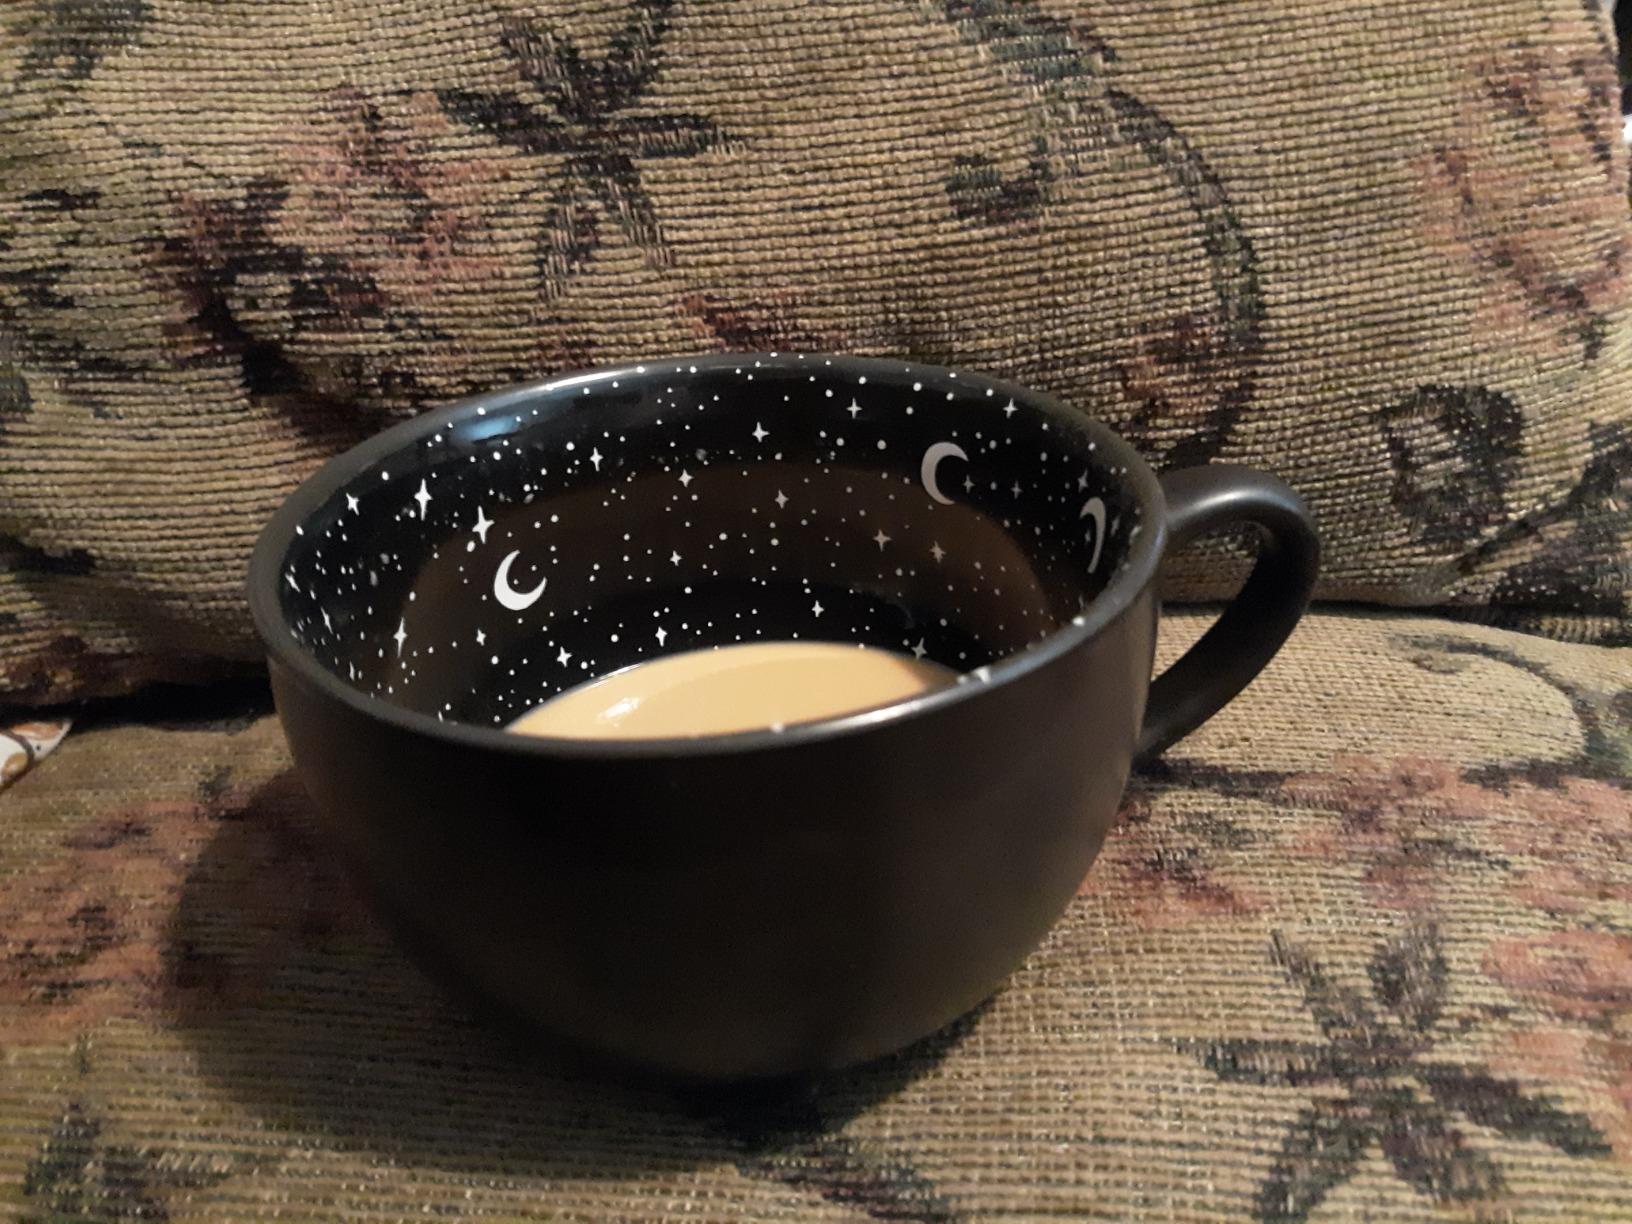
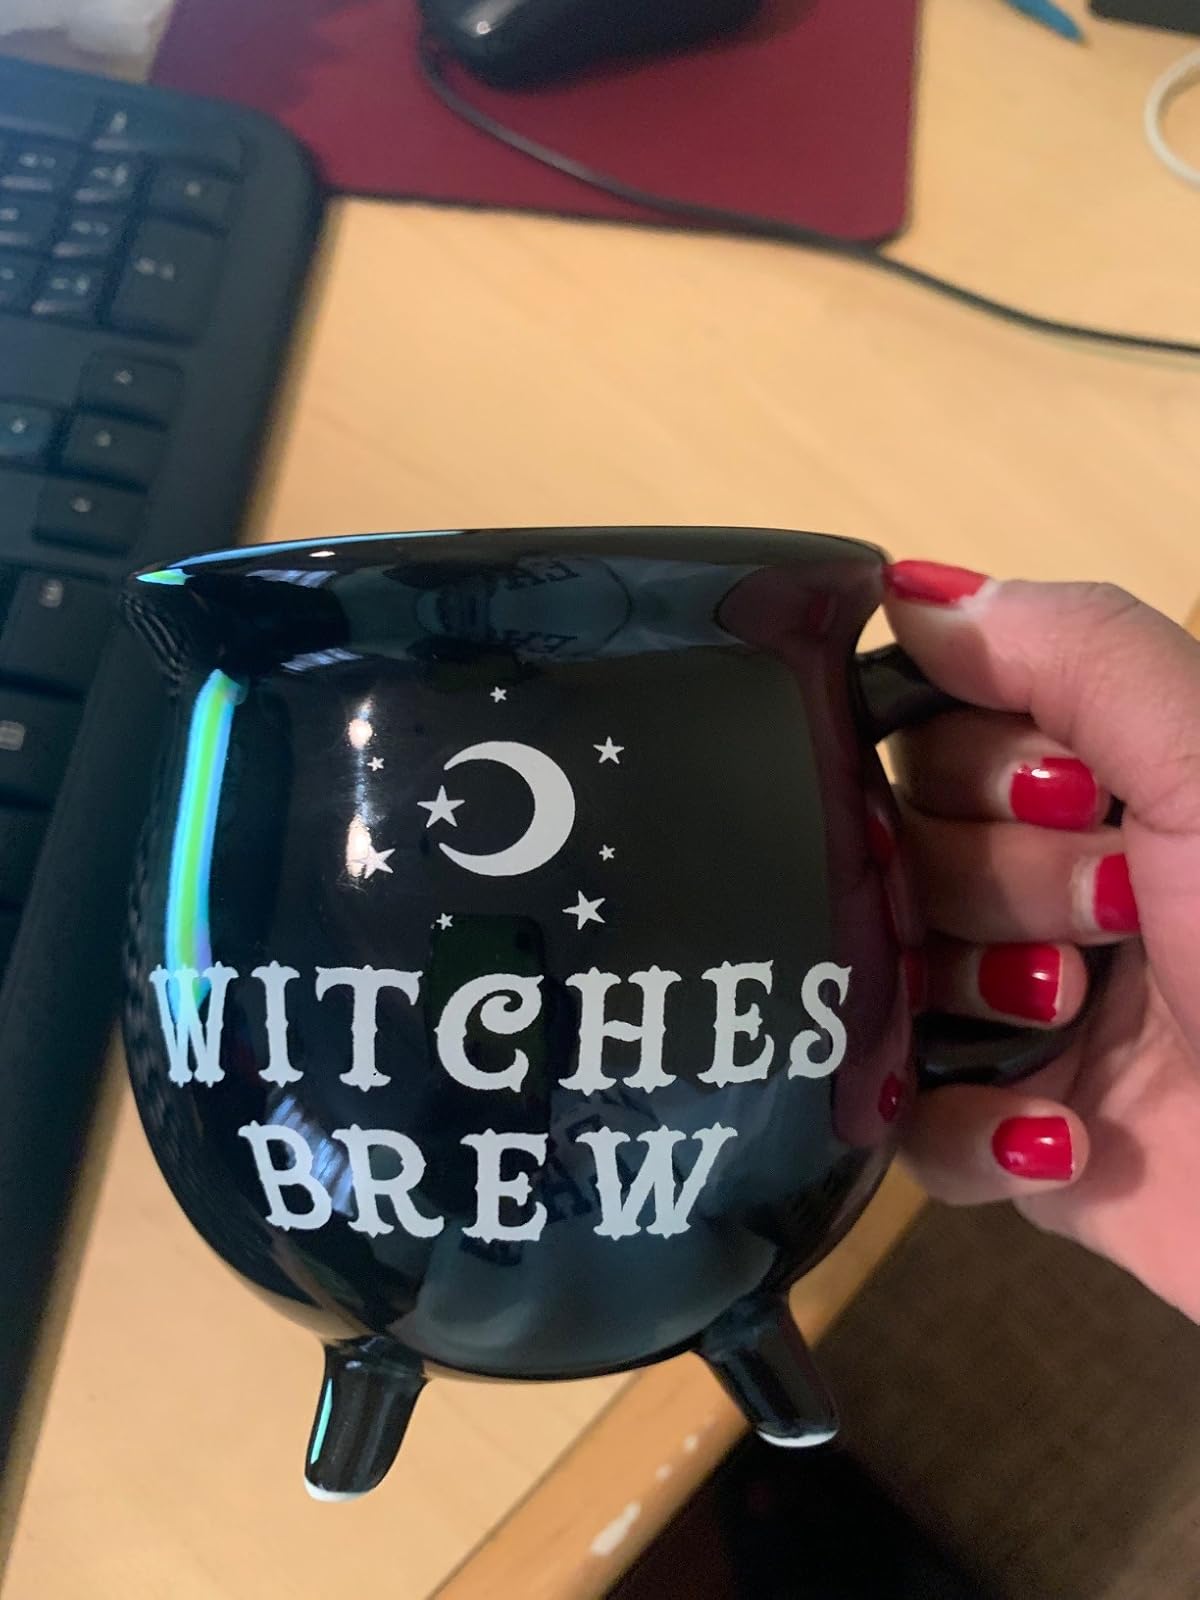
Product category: items_mug
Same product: no